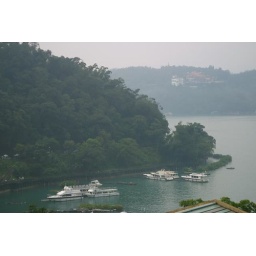
boats and stuff in the lake